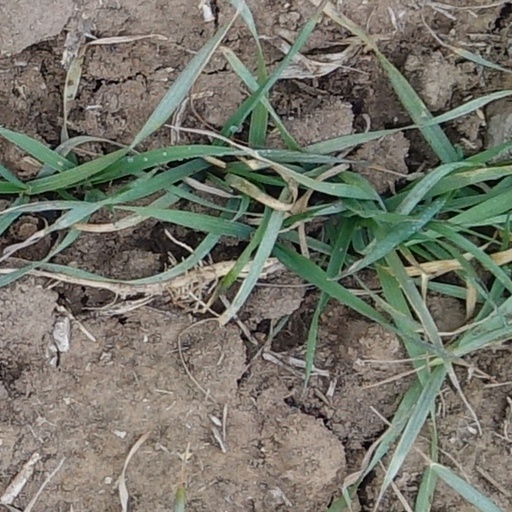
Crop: wheat